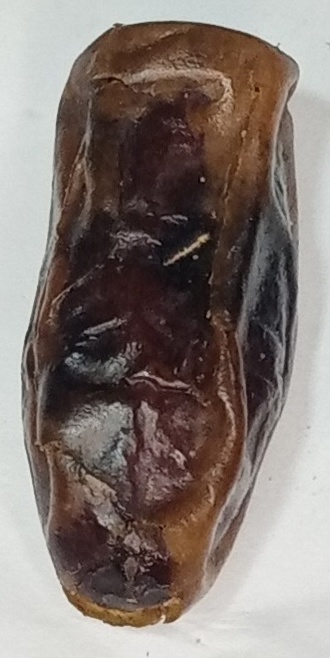
Variety: gajar
Size: medium
Grade: grade-2